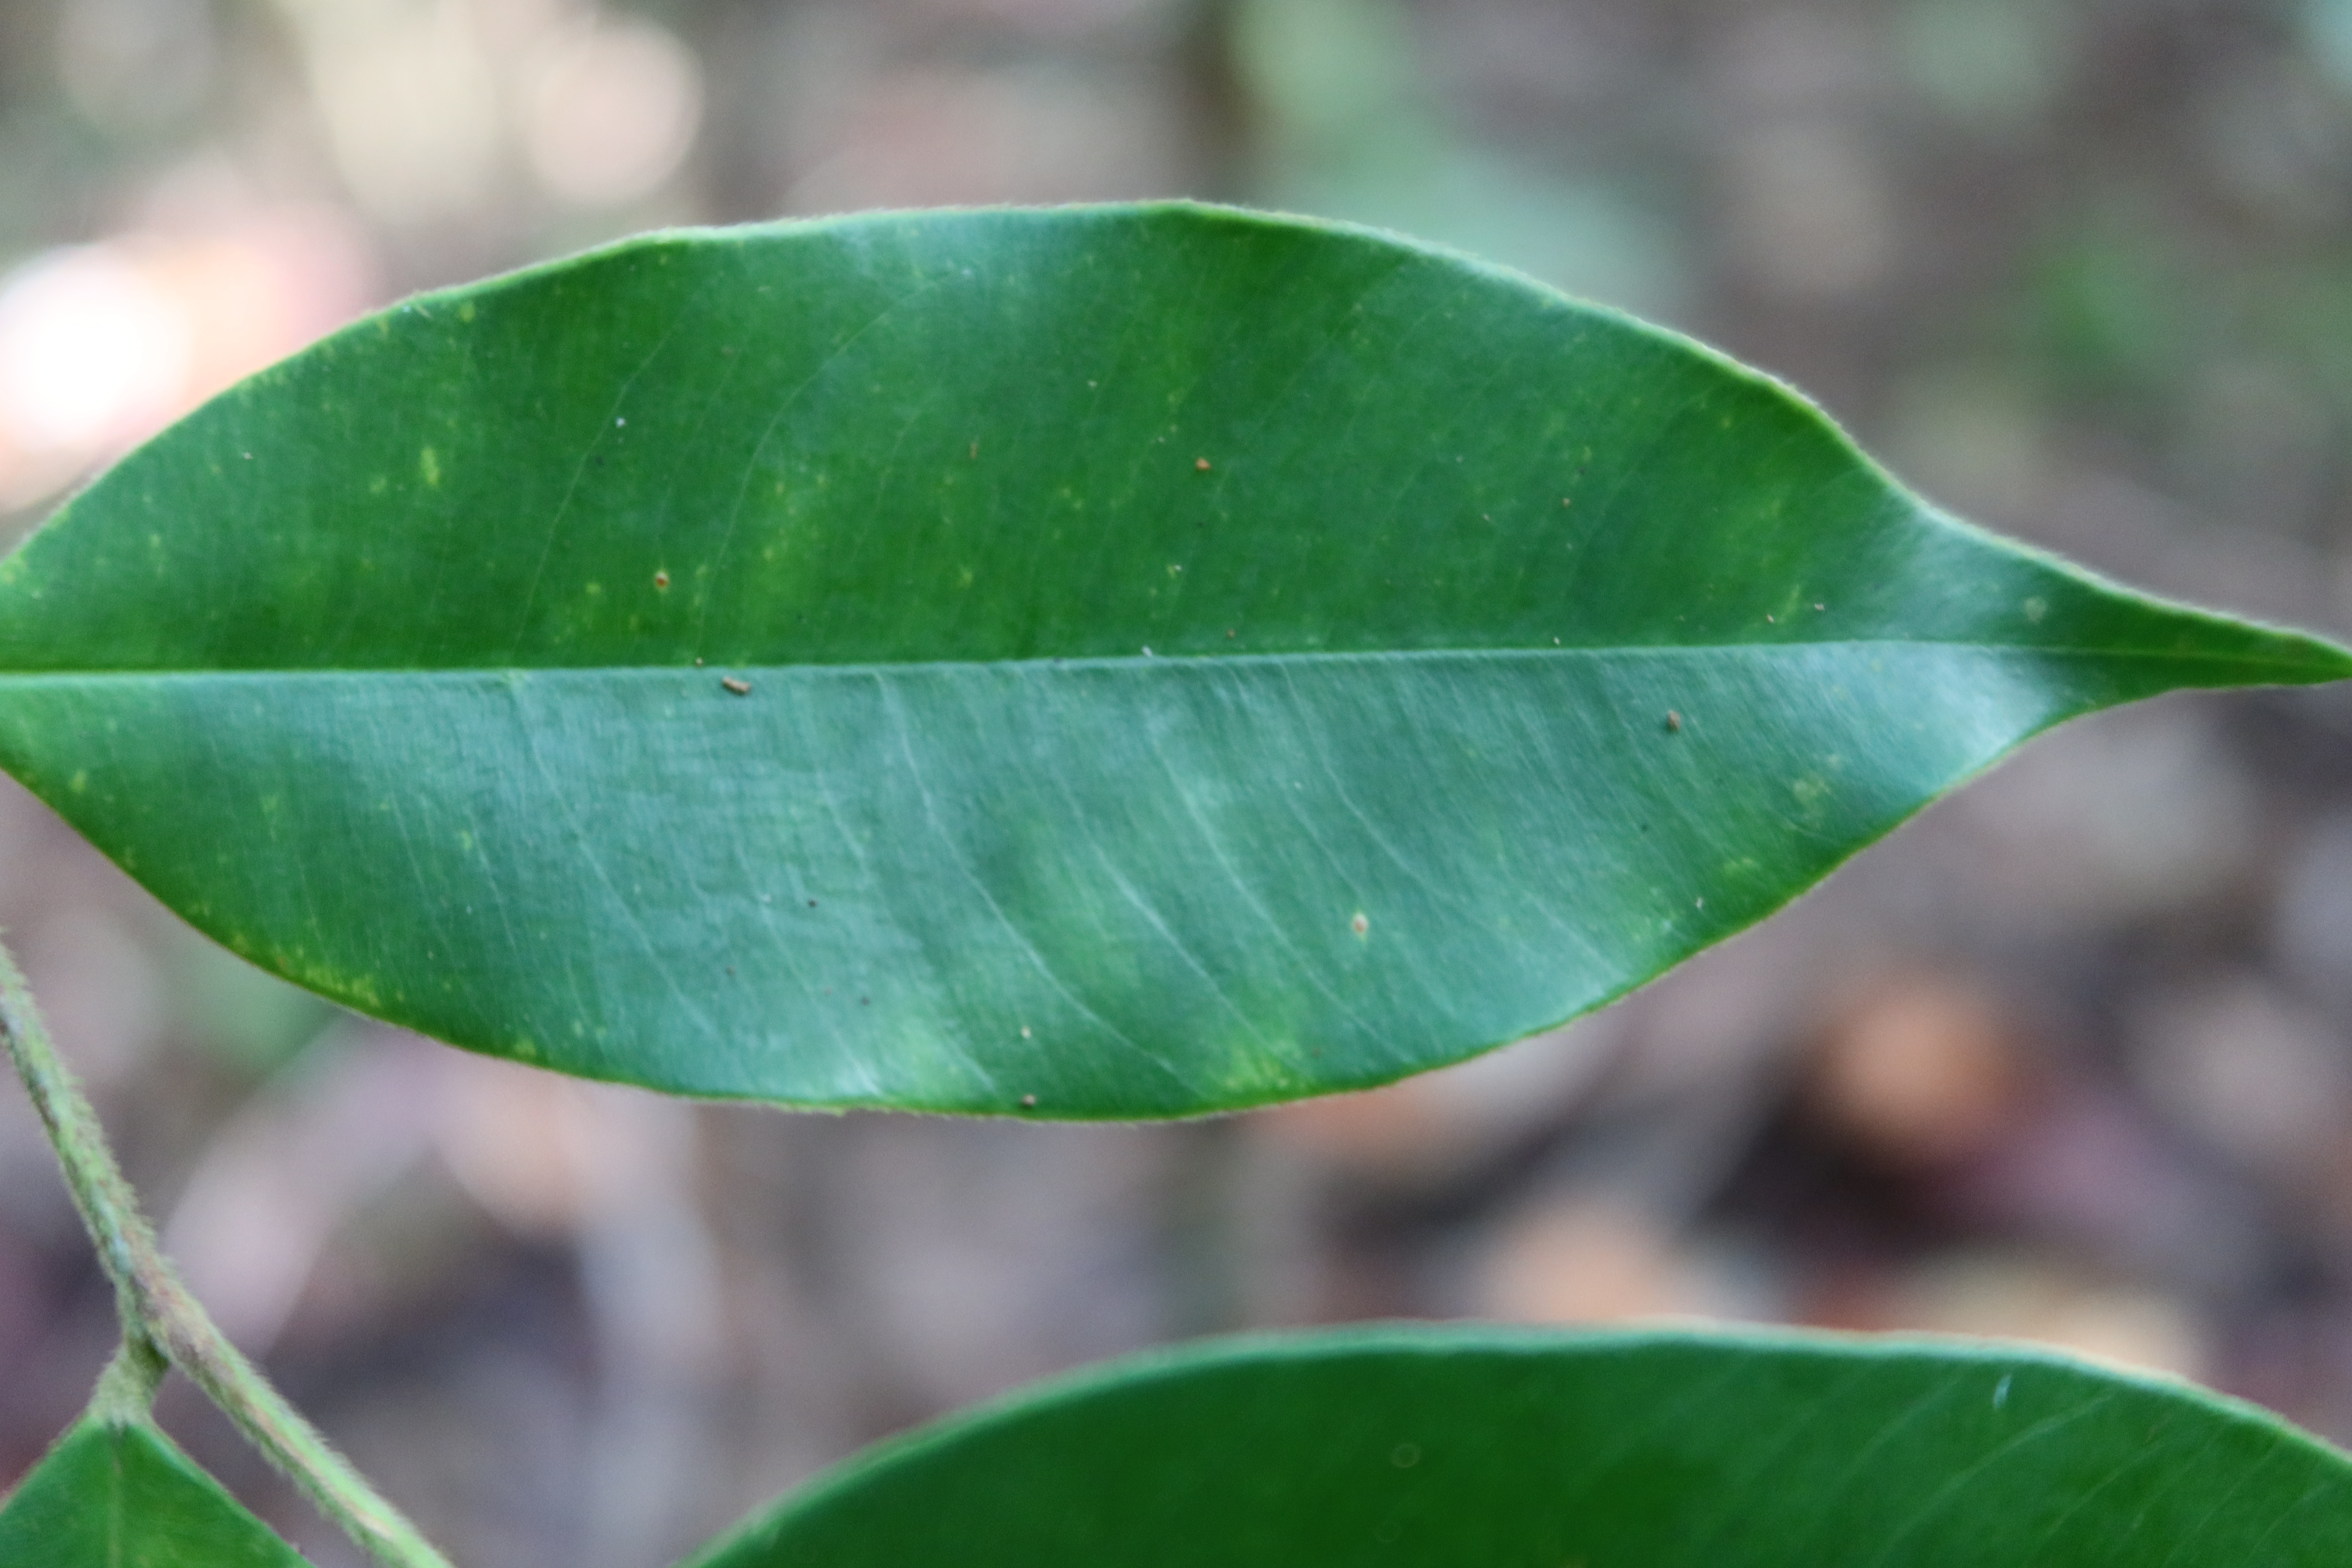
Label: Downy mildew